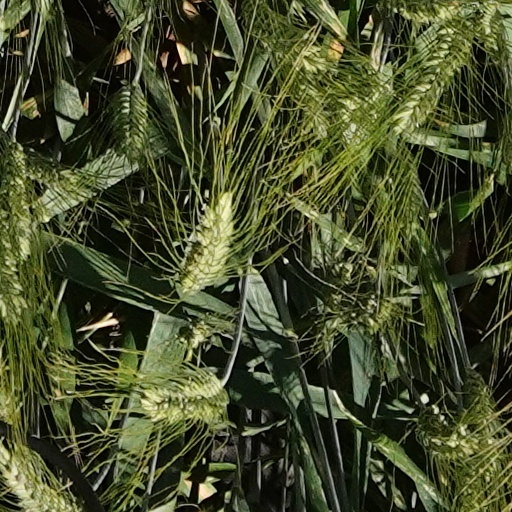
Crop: wheat